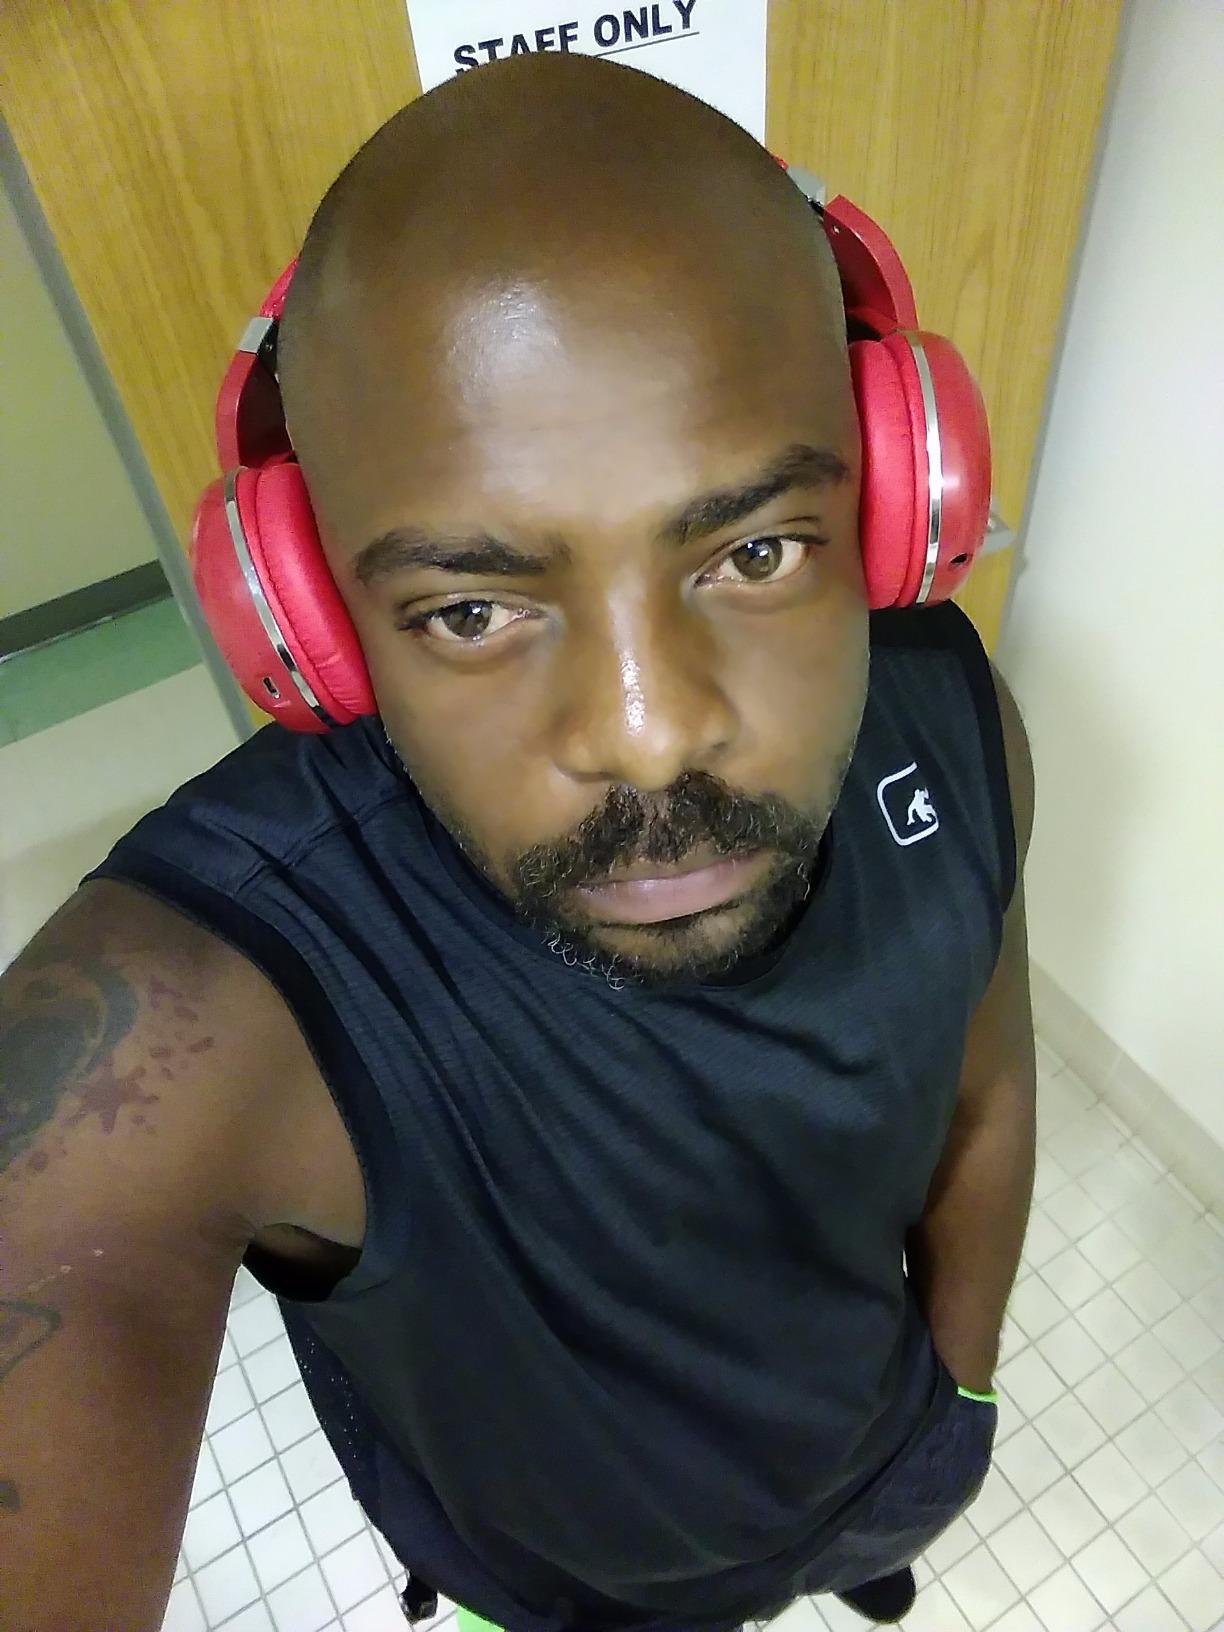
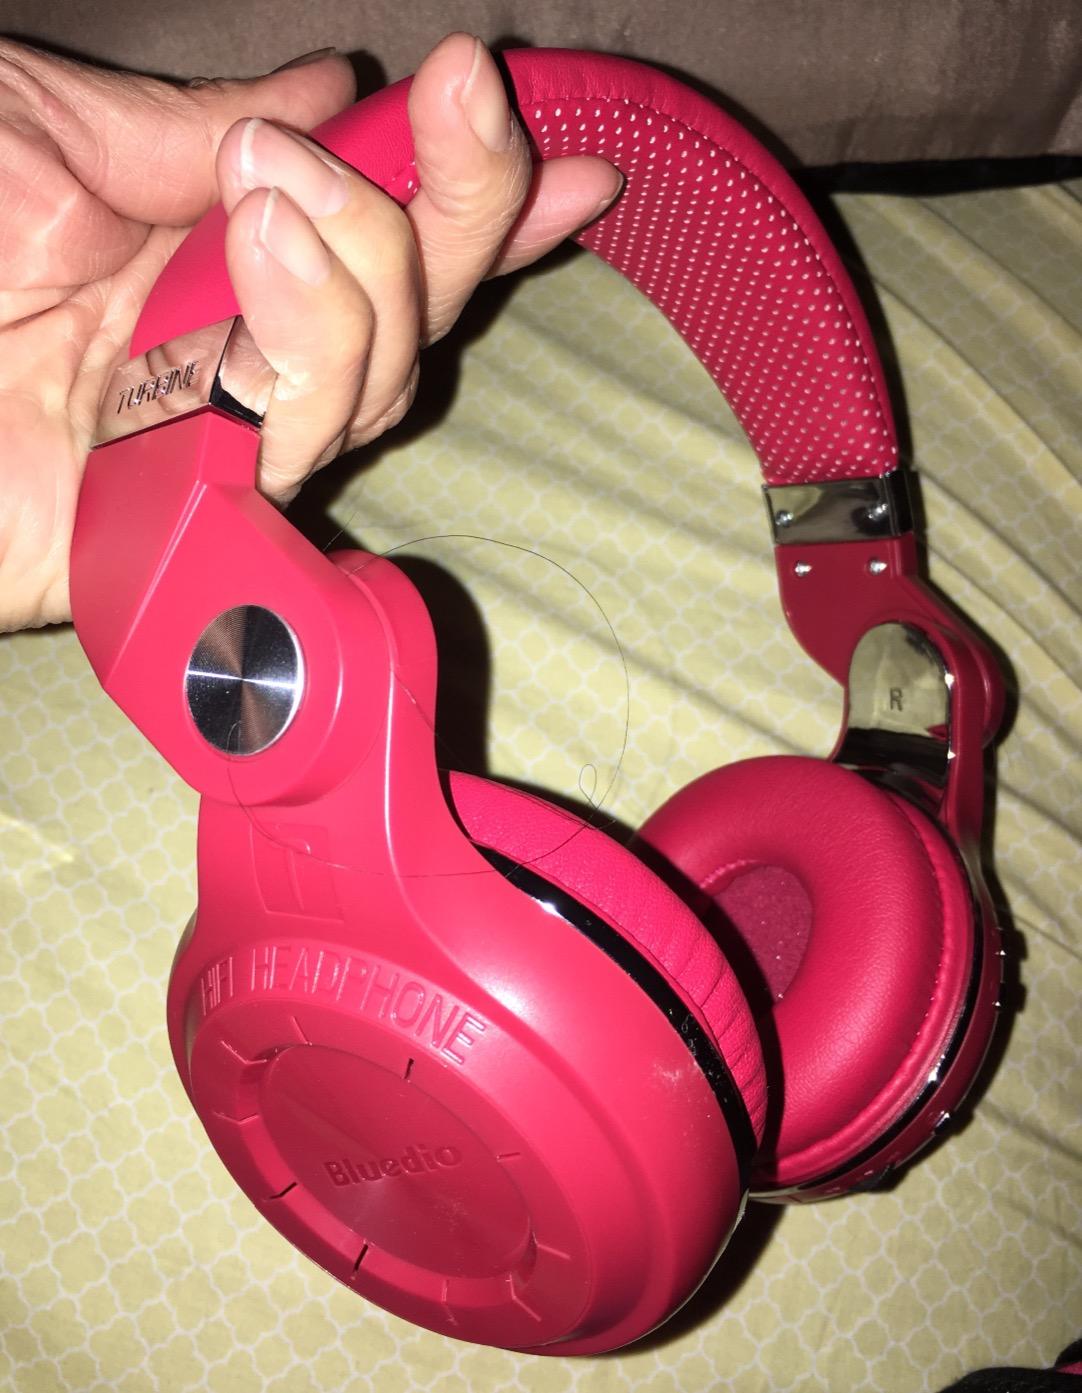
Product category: headphones
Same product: yes